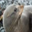
Label: seal